Oulu

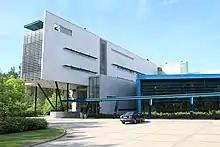
University of Oulu main building.

The University of Oulu and Oulu University of Applied Sciences have their main campuses located in Oulu.